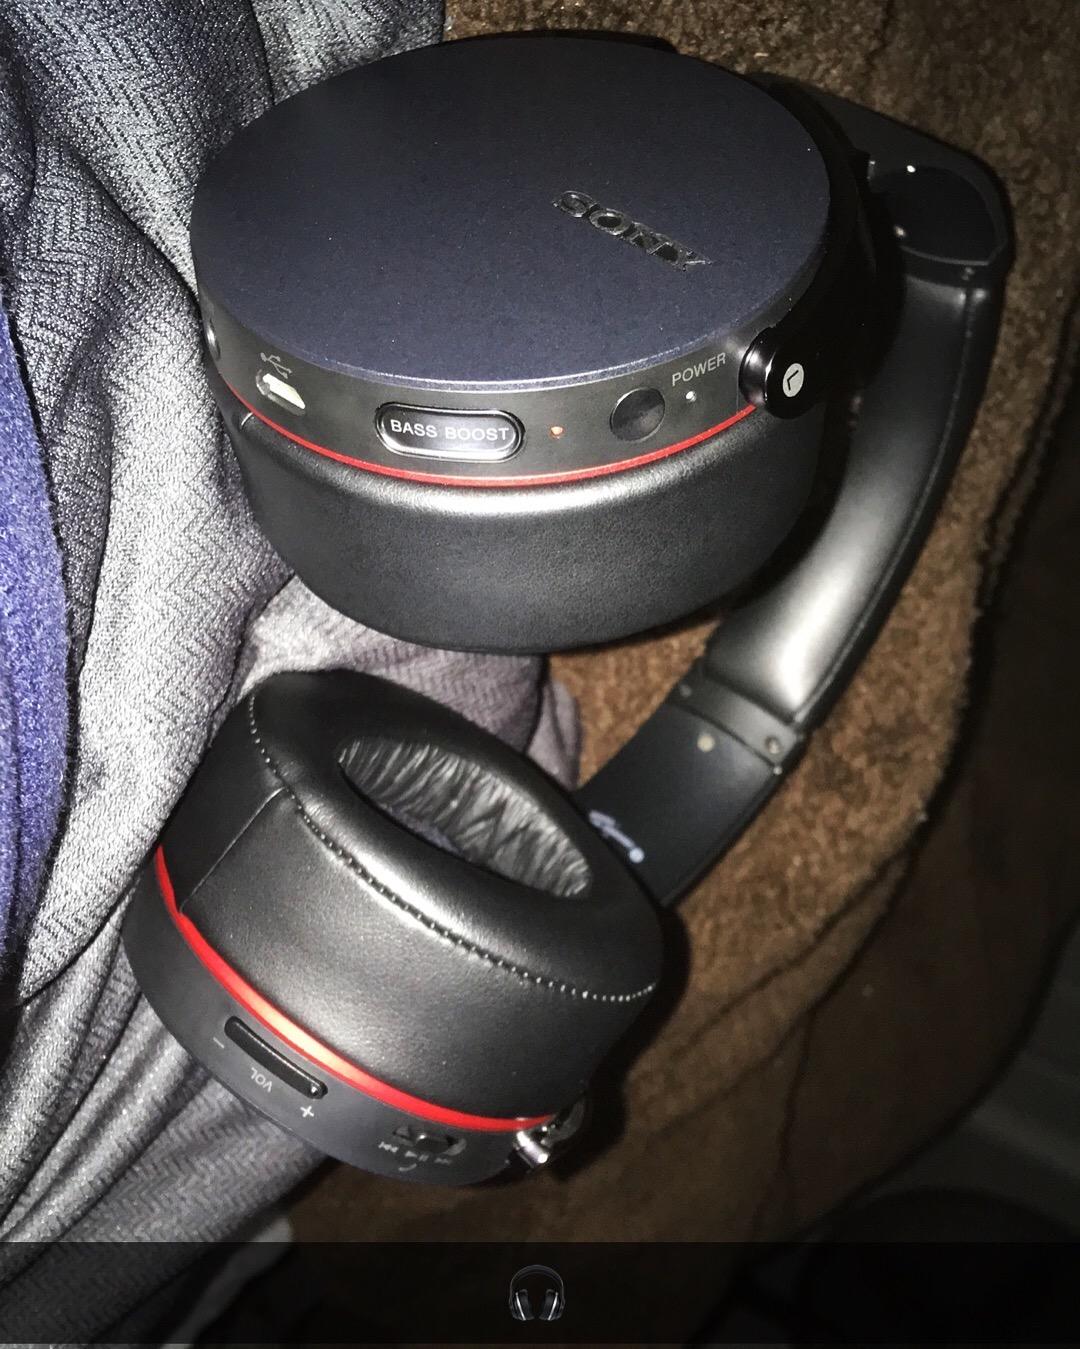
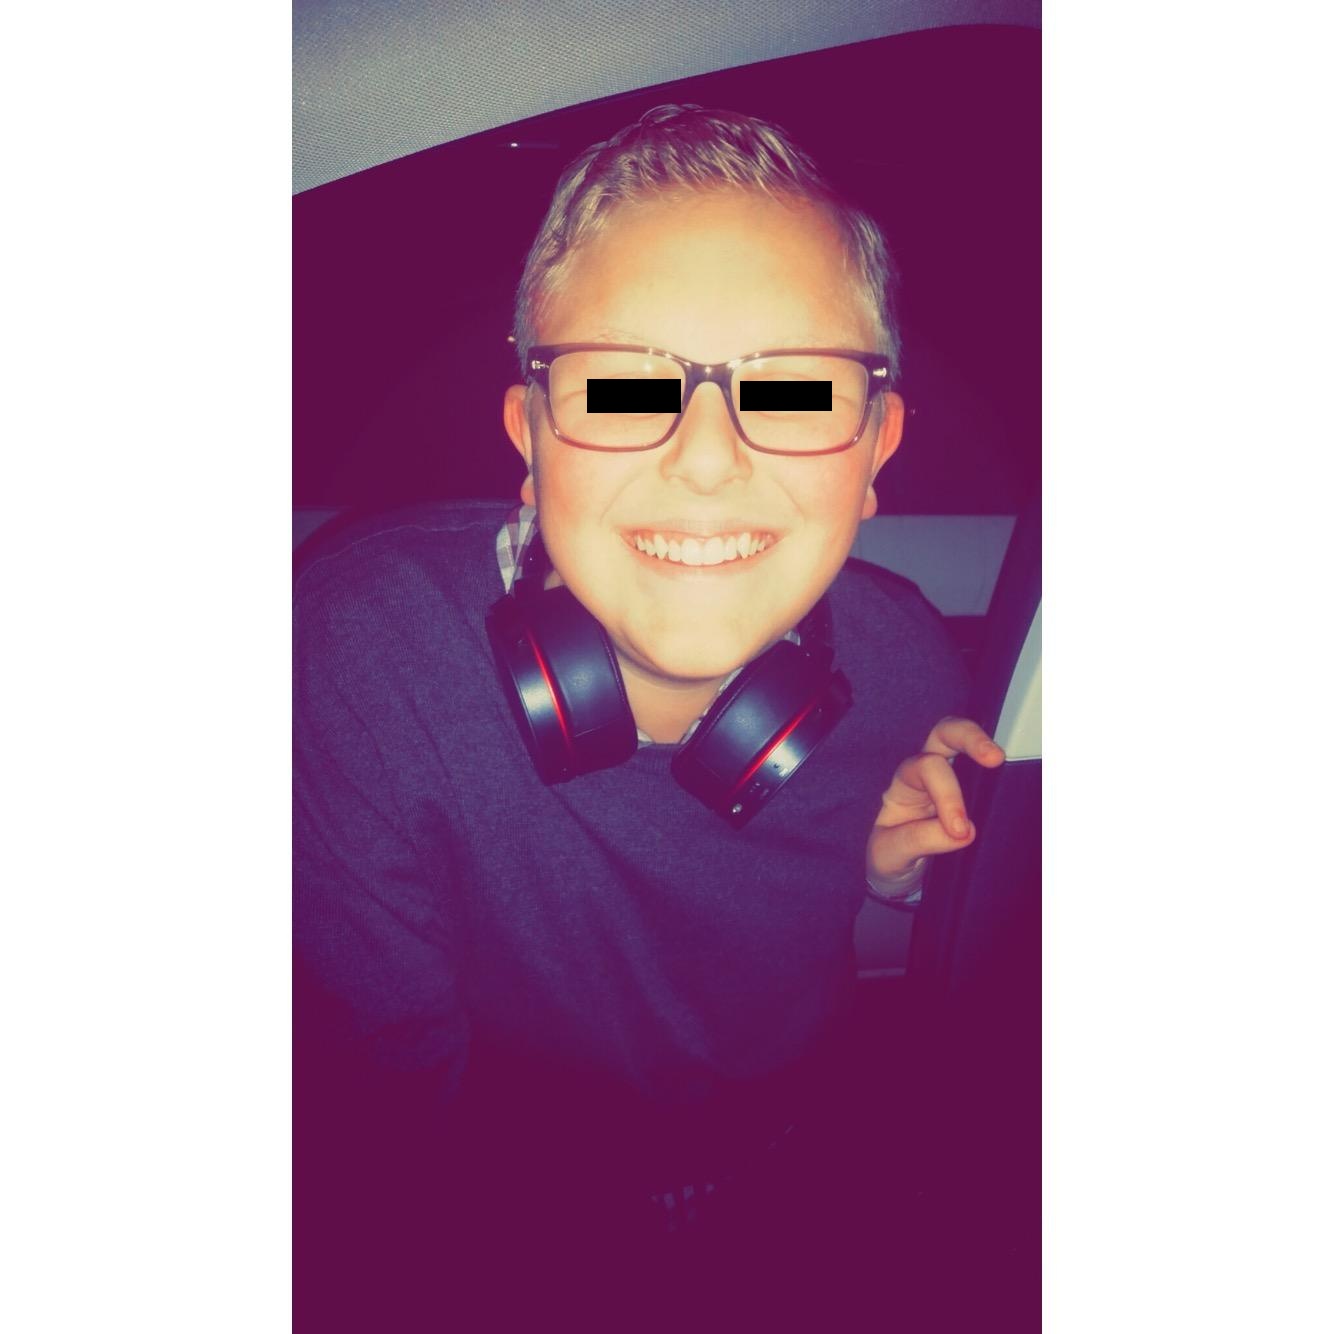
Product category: headphones
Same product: yes